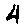
Label: 4